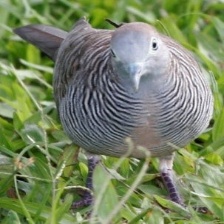
Species: ZEBRA DOVE
Scientific name: GEOPELIA STRIATA